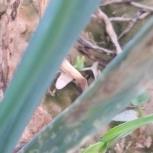
Crop: Onion
Condition: alternaria-d